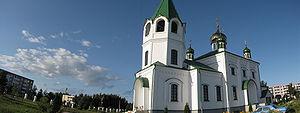
Fanipal ou Fanipol est une ville de la voblast de Minsk, en Biélorussie. Sa population s'élevait à 15 922 habitants en 2017.